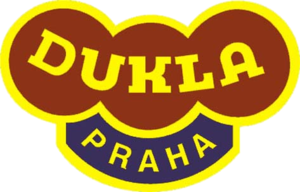
Le Handballclub Dukla Prague est un club de handball basé à Prague en Tchéquie.